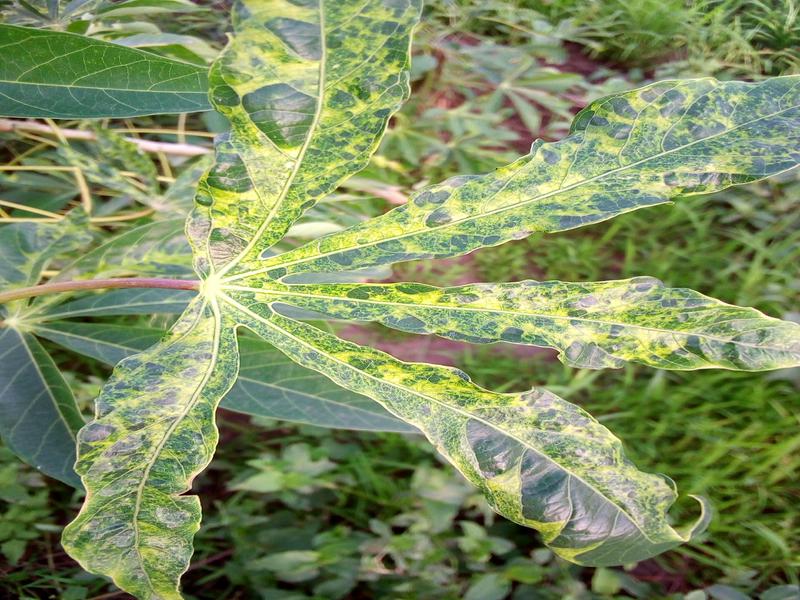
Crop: cassava
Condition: mosaic_disease